Abell 2199

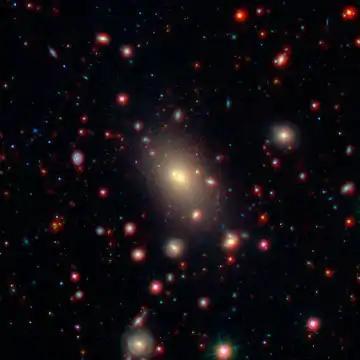

Abell 2199 is a galaxy cluster in the Abell catalogue featuring the brightest cluster galaxy NGC 6166, a cD galaxy. Abell 2199 is the definition of a Bautz-Morgan type I cluster due to NGC 6166.